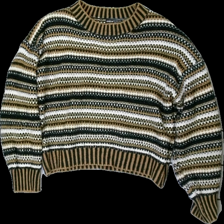
View: front
Type: Top
Category: Ladies
Brand: Not in the list
Brand text on label: shein
Colors: White, Brown, Black
Material: 100% acrylic
Pattern: Geometric print
Cut: Regular
Size: L
Season: Winter
Price range: <50
Recommended usage: Energy recovery